Louise Kaiser

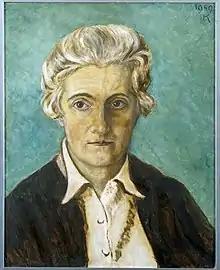
Self Portrait, 1949

Louise Kaiser (Medemblik, 15 October 1891 – Bussum, 2 April 1973) was a Dutch phonetician and linguist and the first female lecturer at the University of Amsterdam and became known for her research into the phonetic and physical-anthropological measurements on the people of Urk in the Netherlands.